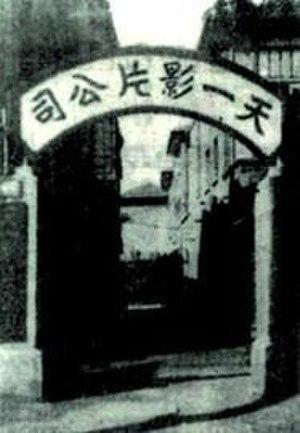
La Tianyi, aussi appelée Unique Film Productions, est l'une des « Trois grandes » sociétés de production cinématographiques chinoises de la période d'avant-guerre.
Runje Shaw, de son vrai nom Shao Renjie, aussi appelé Shao Zuiweng, est un producteur et réalisateur chinois.